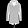
Label: Coat